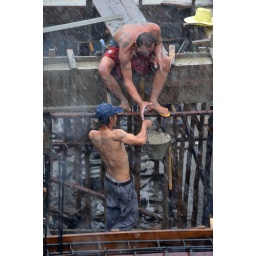
Labourers building a house in the rain in Bangkok.